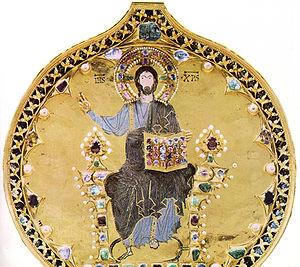
La Pala d'Oro est un retable doré décoré de panneaux émaillés qui se trouve derrière le maître-autel dans la basilique Saint-Marc de Venise. C'est une pièce d’orfèvrerie exceptionnelle de style vénéto-gothique et un exemple majeur d'émaux byzantins. Cette œuvre d'art comprend en outre 1927 pierres précieuses.